Billy the Wizard: Rocket Broomstick Racing

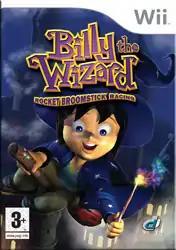
European Wii box art

Billy the Wizard: Rocket Broomstick Racing is a racing and platform game by developer and publisher Data Design Interactive. It was originally released on January 27, 2006 for the PlayStation 2 and Microsoft Windows in European territories, while the Wii version was released in 2007 in North America and Europe.